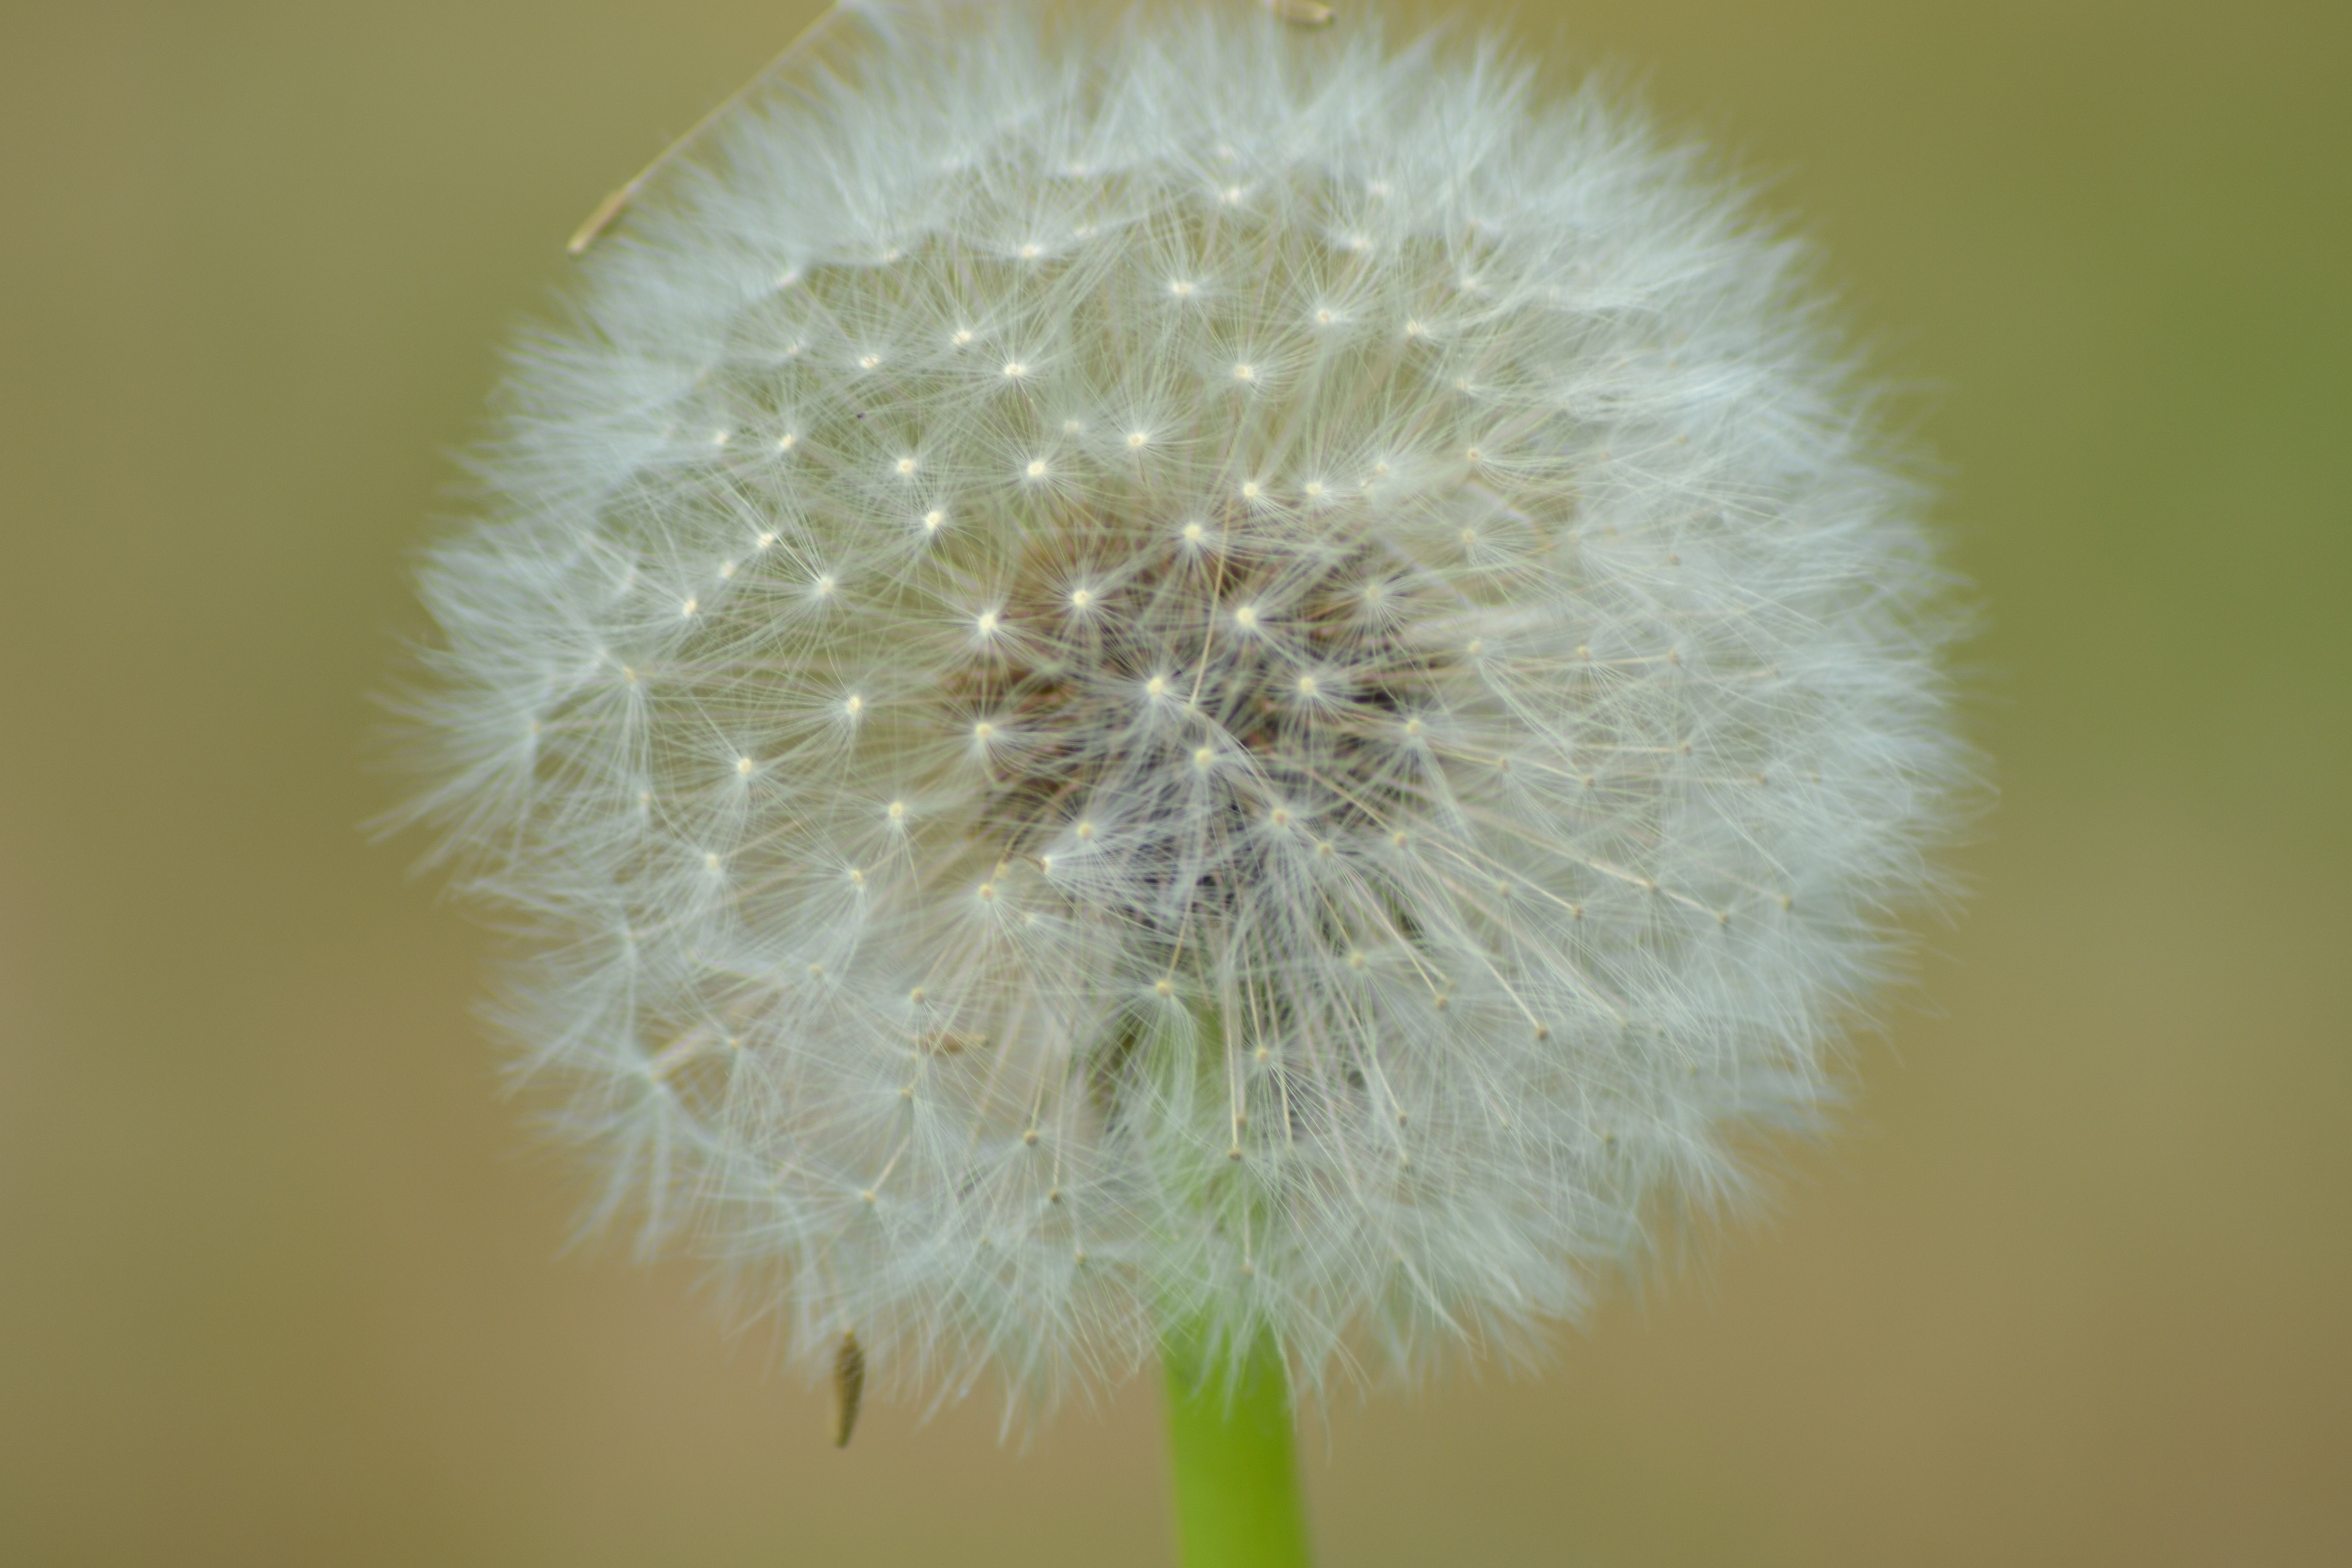
nature, plant, dandelion, flower, petal, close, flora, close up, macro photography, flowering plant, daisy family, plant stem, land plant